Rüstem Pasha Caravanserai (Edirne)

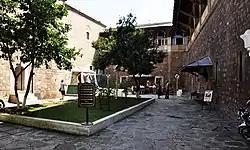
A view of the courtyard of the caravanserai, which is used as a hotel today

Rüstem Pasha Caravanserai is a caravanserai located in Edirne (formerly Adrianople in English), northwestern Turkey, commissioned by Ottoman statesman and grand vizier Rüstem Pasha and built by court architect Mimar Sinan in 1561. The building is used today as a hotel with 110 rooms after two years of redevelopment.